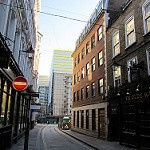
Scene: Outdoor